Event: Nepal Earthquake
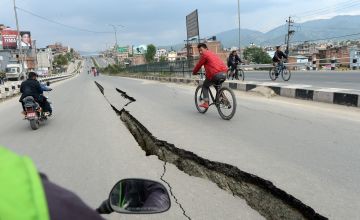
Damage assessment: damage